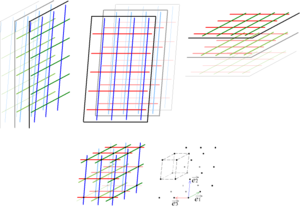
En physique, on utilise souvent des espaces abstraits pour caractériser les phénomènes, ce sont des espaces des phases.